Blueprint for Maryland's Future

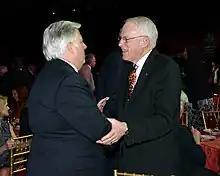
Hogan speaks with Kirwan at his retirement event, 2015

In August 2016, Governor Larry Hogan appointed University System of Maryland chancellor emeritus William Kirwan to chair the commission, which consisted of 26 members including Kirwan. The commission was tasked with making recommendations in five major policy areas, including early childhood education, increasing teacher pay, implementing rigorous school curricula, providing additional resources to struggling schools, and creating accountability for underperformance. The commission studied the practices of top-performing school systems in nations including Finland, Singapore, Canada, and China, as well as the U.S. states of Massachusetts and New Hampshire.